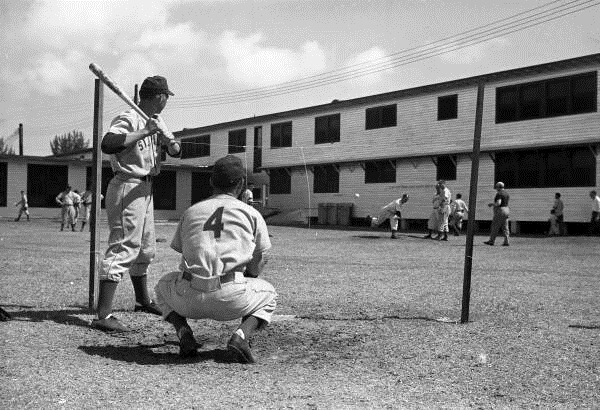
một cầu thủ ném bóng đang ném bóng về phía cầu thủ đánh bóng